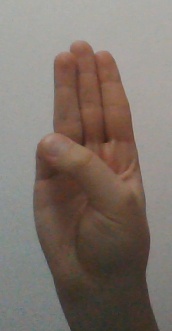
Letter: thaa